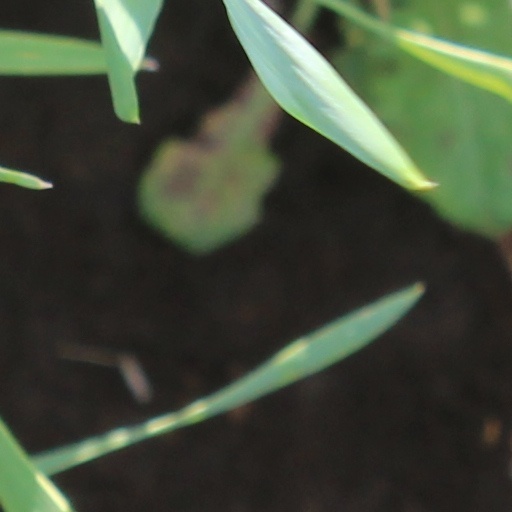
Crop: wheat